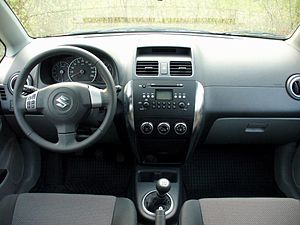
Suzuki SX4
Suzuki SX4 er en personbilsmodel fra den japanske bilfabrikant Suzuki. Bilen er efterfølger for både den lille mellemklassebil Suzuki Liana og kompakt-SUVen Suzuki Ignis.